Dewberry

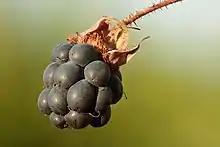
Ripe European dewberry

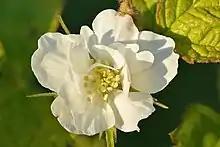
"Rubus caesius"

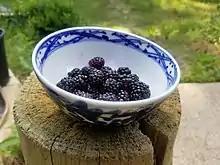
Wild dewberries, picked in North Texas

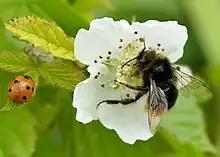
A flower of a European dewberry ("Rubus caesius") being pollinated by a red-tailed bumblebee ("Bombus lapidarius"). A seven-spot ladybird ("Coccinella septempunctata") is also present.

The dewberries are a group of species in the genus "Rubus", section "Rubus", closely related to the blackberries. They are small, trailing (rather than upright or high-arching) brambles with aggregate fruits, reminiscent of the raspberry, but are usually purple to black instead of red.